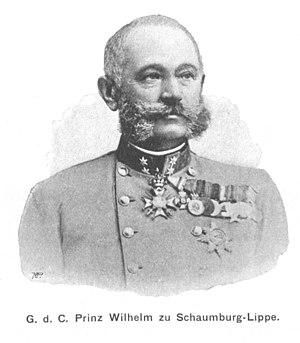
Guillaume de Schaumbourg-Lippe était membre de la Maison de Lippe.